Interstate 990

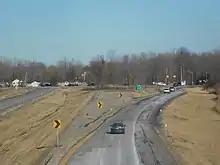
I-990's northern terminus, featuring the incomplete stub at NY 263, seen from the Hopkins Road overpass

On October 30, 1968, the New York State Department of Transportation (NYSDOT) nominated 20 proposed highways to be added to the Interstate Highway System as part of a nationwide system expansion authorized by the Federal-Aid Highway Act of 1968. One of the submitted roads was the Lockport Expressway, a , $22-million limited-access highway extending in a northeast–southwest direction between I-290 north of Buffalo and a proposed Niagara Falls–Rochester freeway near Lockport. When the city of Niagara Falls released its Regional Highway Plan for the Buffalo–Niagara Falls area in 1971, the Niagara Falls–Rochester highway was scrapped; as a result, the north end of the Lockport Expressway was moved to a point on NY 31 east of Lockport. In between I-290 and NY 31, the highway would intersect the proposed Belt Expressway and NY 78 (Transit Road).